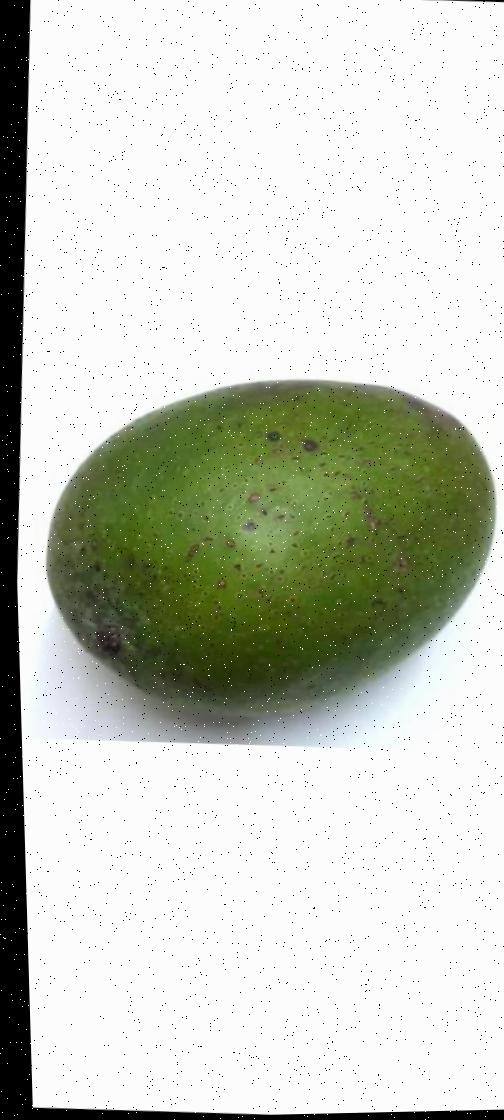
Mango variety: Ashshina Zhinuk